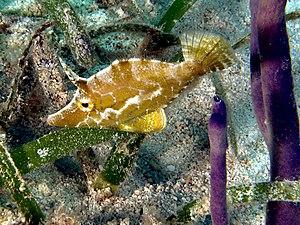
Monacanthus est un genre de poissons marins de la famille des Monacanthidae.